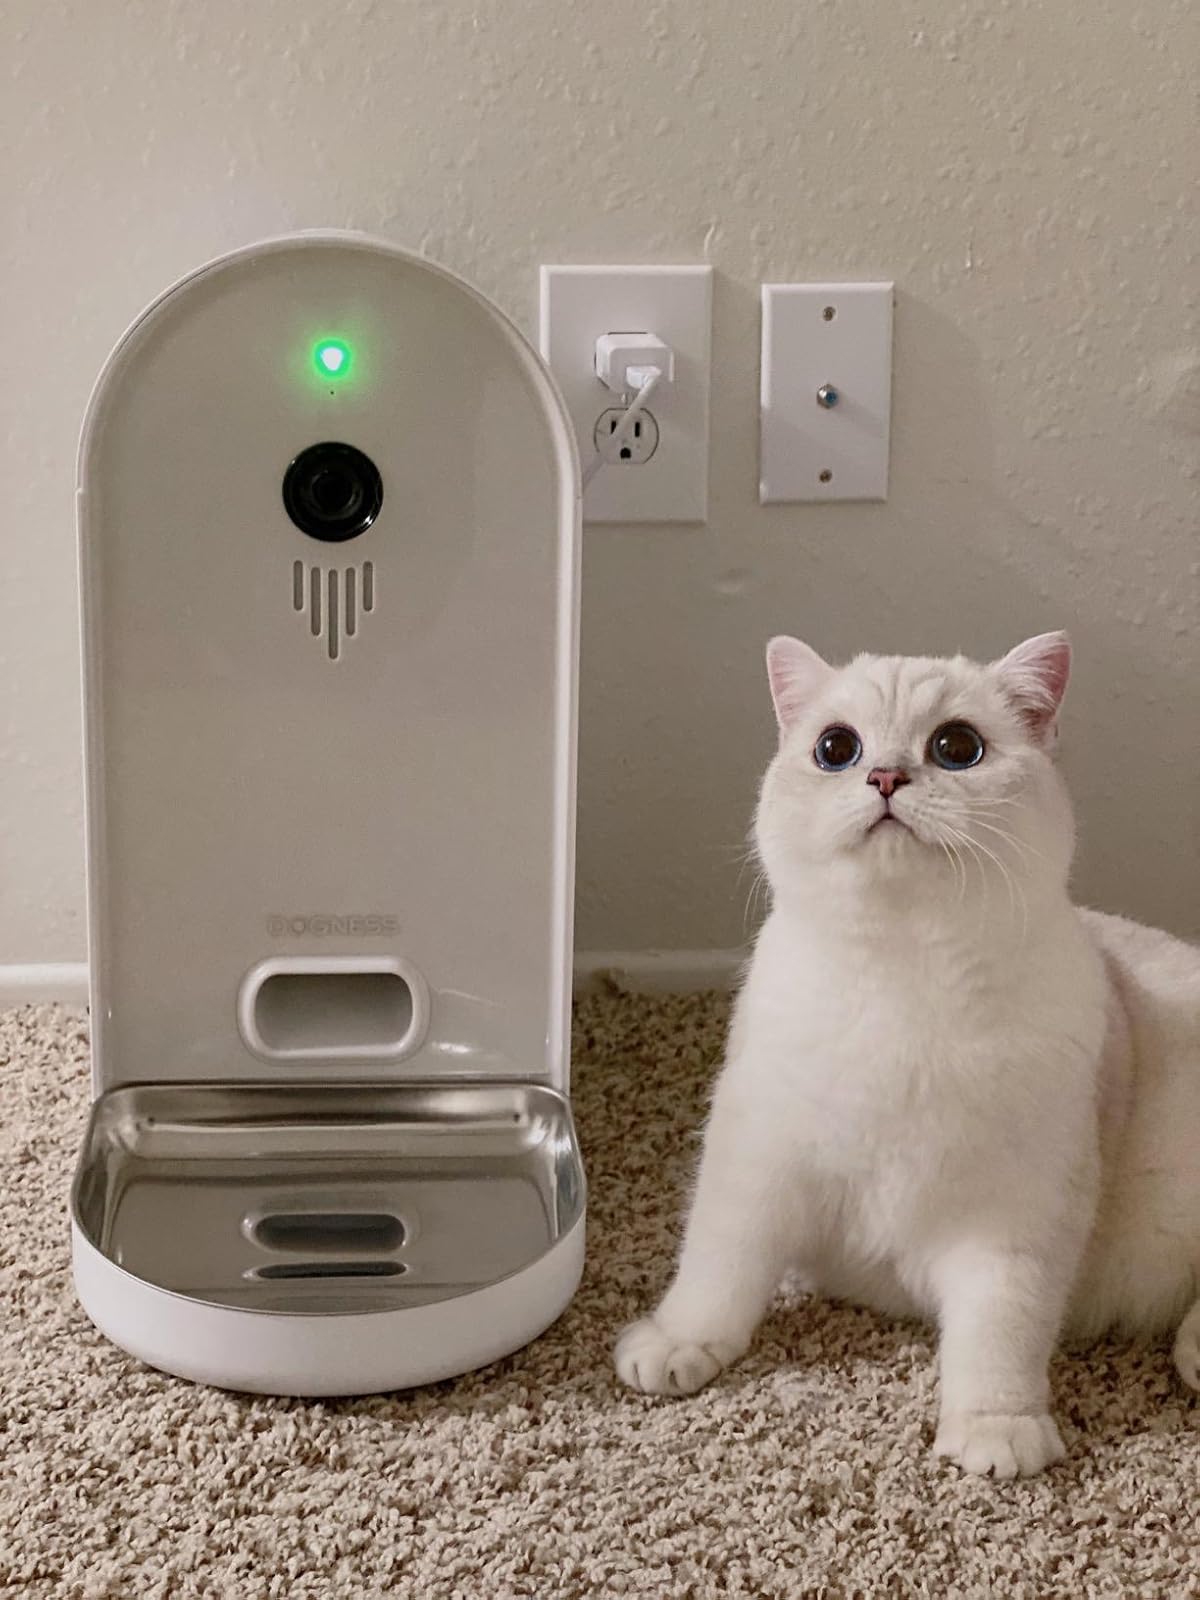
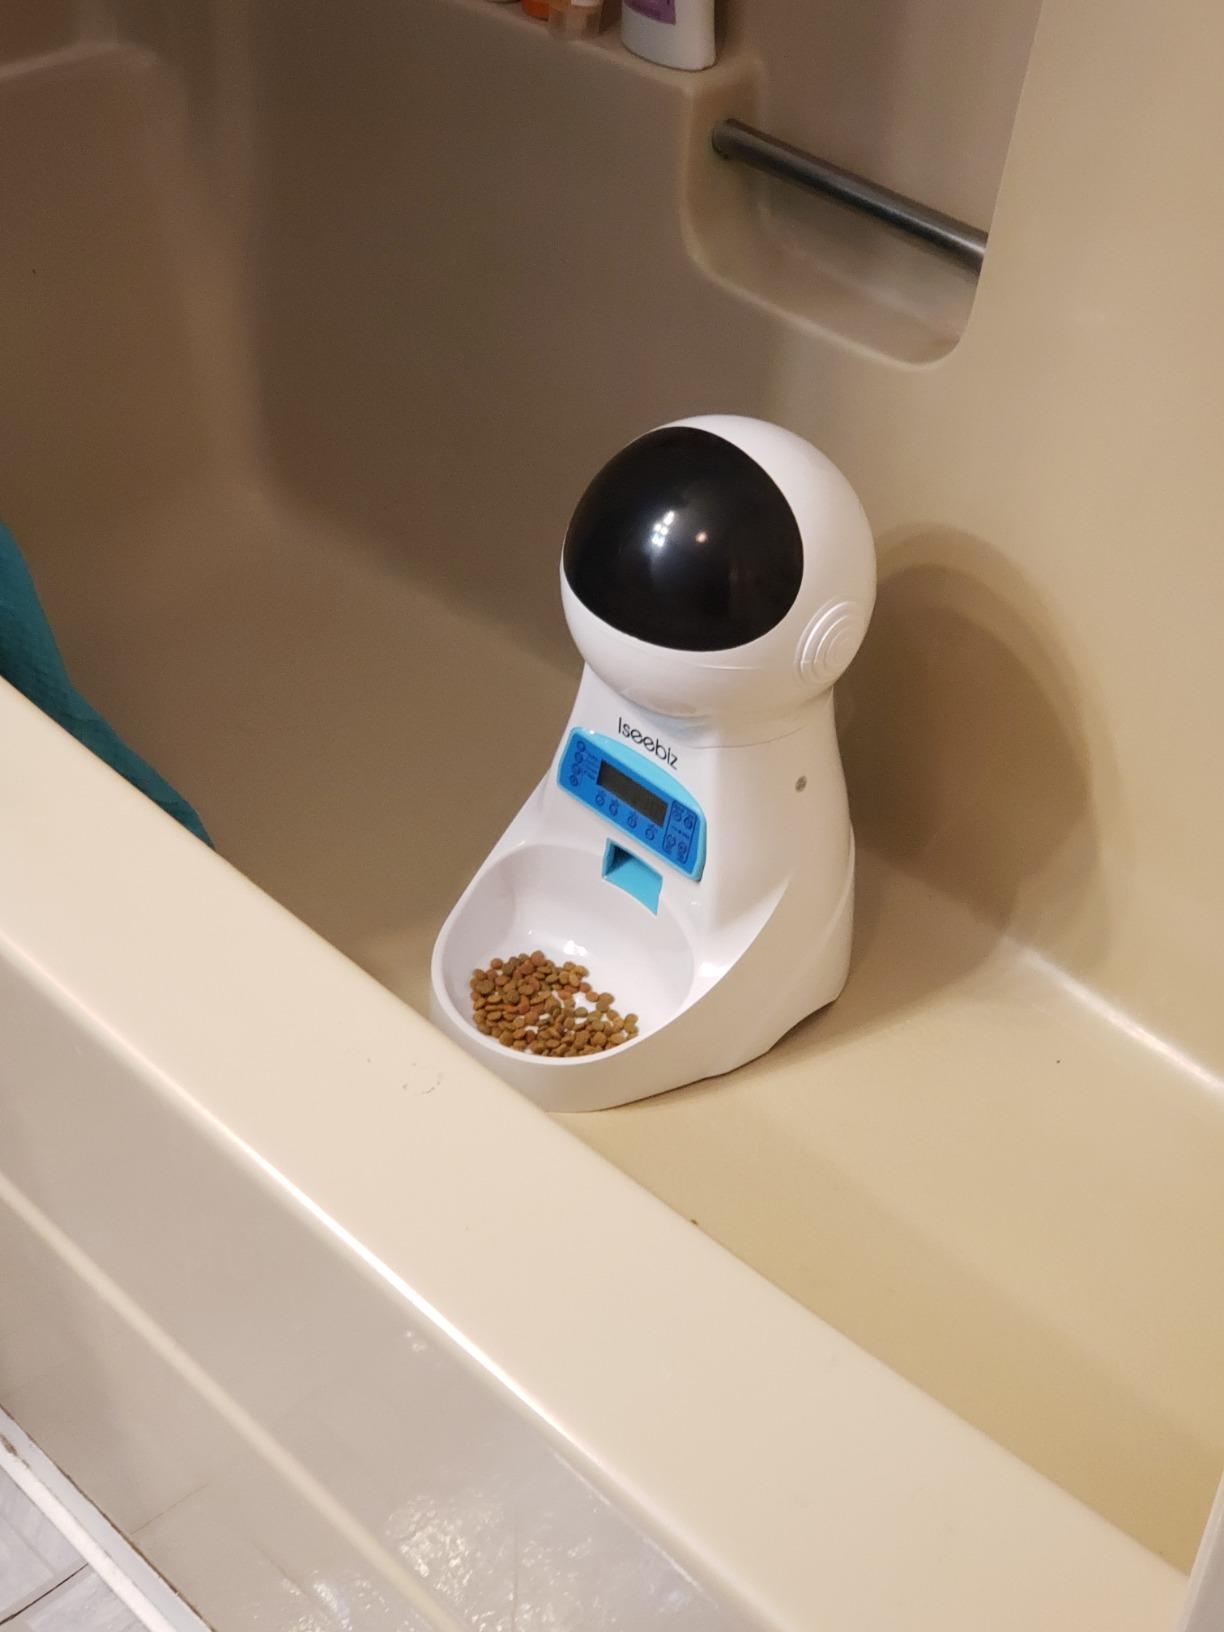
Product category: items_feeder
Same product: no